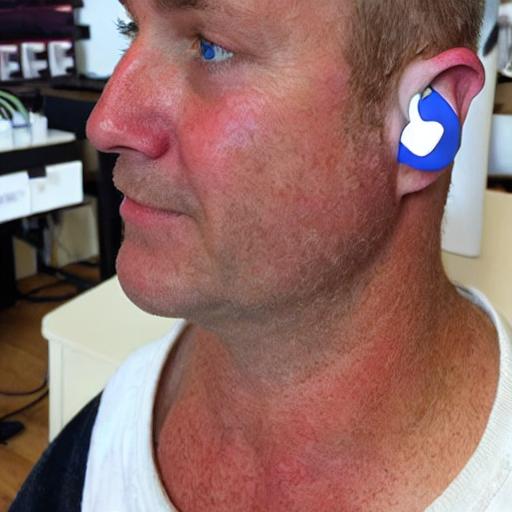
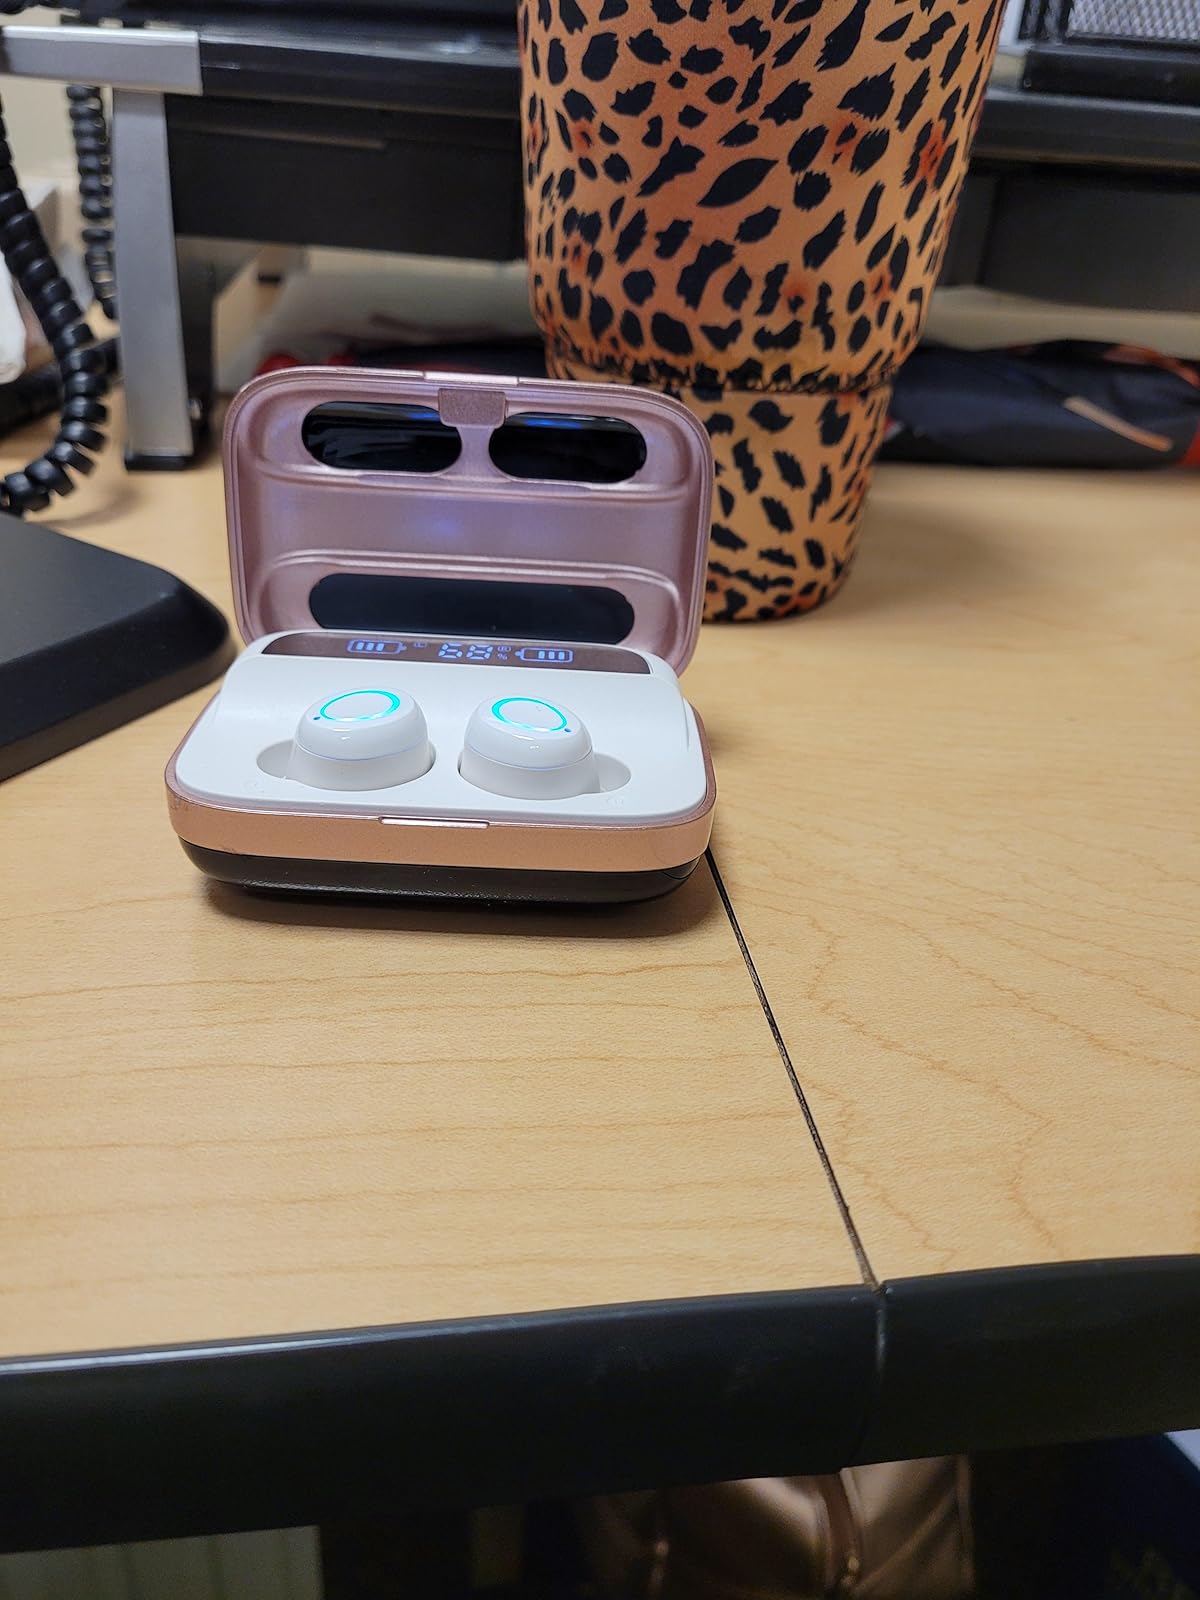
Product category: earbuds
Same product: no